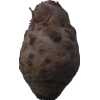
Label: celery